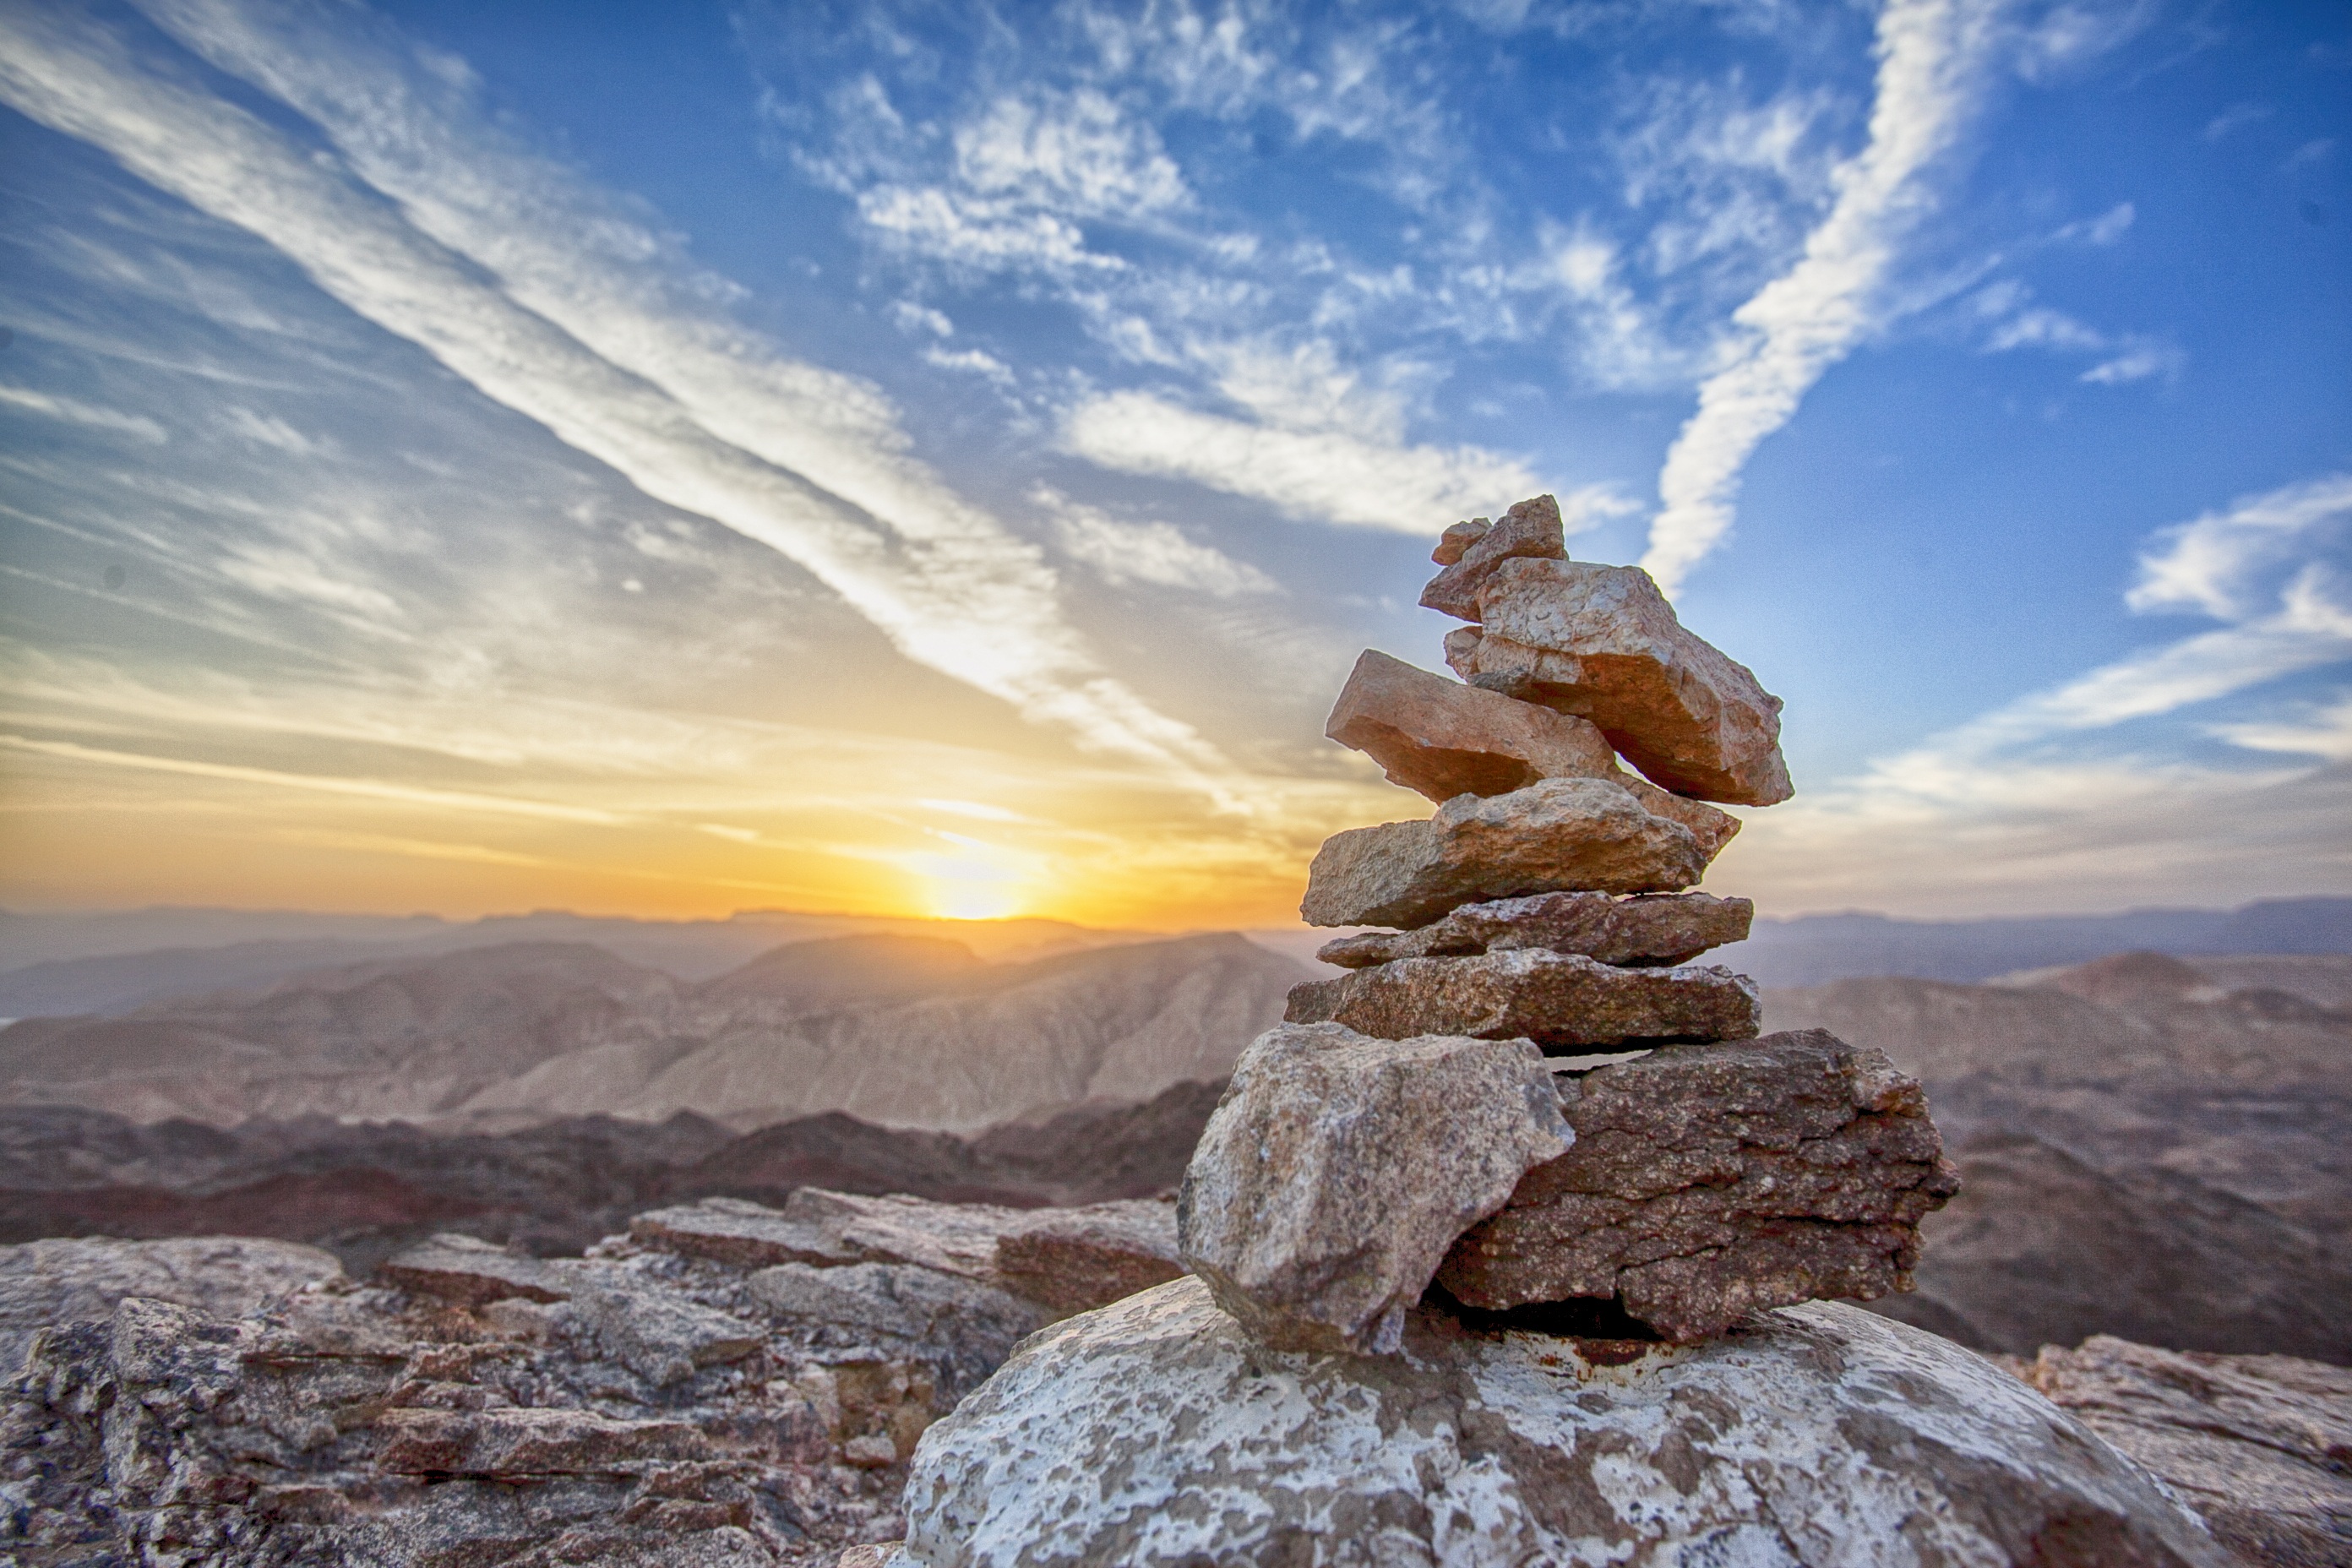
landscape, sea, coast, water, nature, rock, horizon, wilderness, mountain, cloud, architecture, sky, sun, sunrise, sunset, sunlight, old, city, peak, mountain range, cityscape, panorama, summer, vacation, travel, coastline, range, panoramic, europe, evening, scenic, volcano, landmark, harbor, tourism, ridge, summit, badlands, mount, plateau, top, landform, geographical feature, mountainous landforms